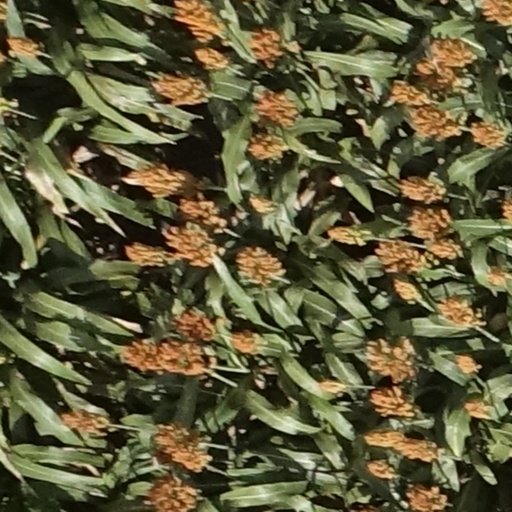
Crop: sorghum